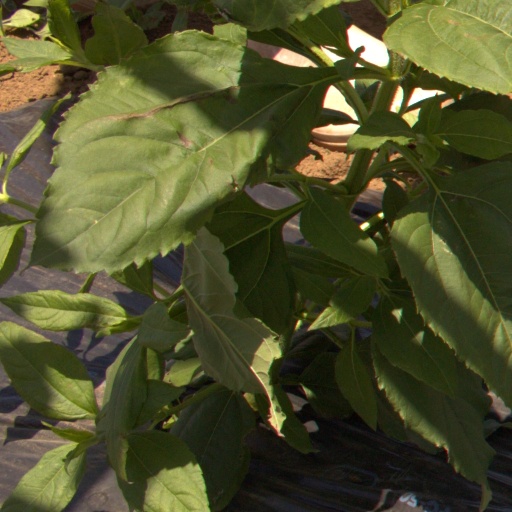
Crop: Jerusalem artichoke